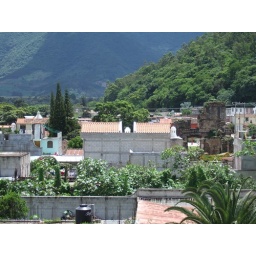
View from the roof of my house in Antigua.